Dunedin Town Hall

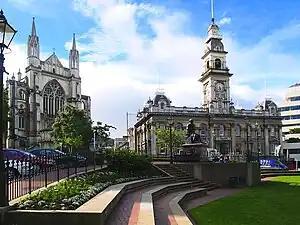
St. Paul's Anglican Cathedral and Dunedin Town Hall.

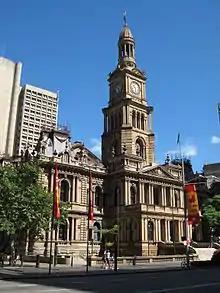
Sydney Town Hall has many similarities to its Dunedin equivalent.

In 1939, the interior of Lawson’s building was remodelled. Lifts were installed and the exterior steps were removed and replaced with a balcony. Some time before 1955, two storeys were added to the southeast corner of the 1930 extension. In 1963, the top of the Municipal Chambers' tower was removed and replaced with a truncated aluminium cap, known as "the meat safe" ostensibly for reasons of safety, but in fact as a prelude to demolishing the whole of Lawson’s structure. This was controversial but plans to demolish the building continued to be entertained into the 1980s.